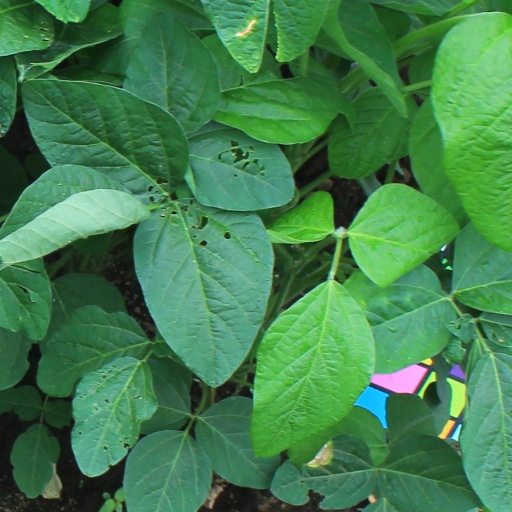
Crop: soybean